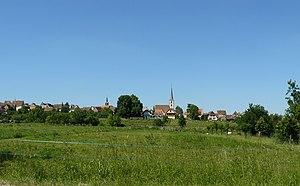
Vue sur le village de Mittelbergheim